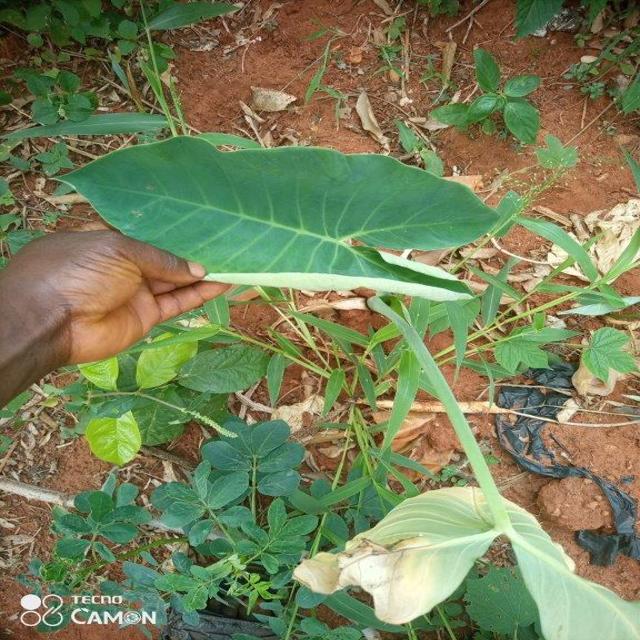
Label: Healthy